Museo Nacional de la Máscara

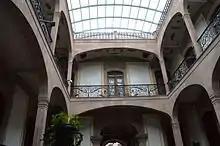
View of the interior patio

The building is a former mansion, located alongside the Plaza del Carmen in the historic center of San Luis Potosí. In the 1890s, Ramón Martí purchased five adjoining homes and demolished them to build his residence in Neo Classical style, designed by engineer Enrique Campos.